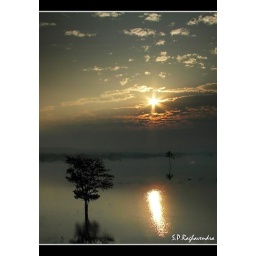
Another shot of the water inundated Almatti area early in the morning in a moving train